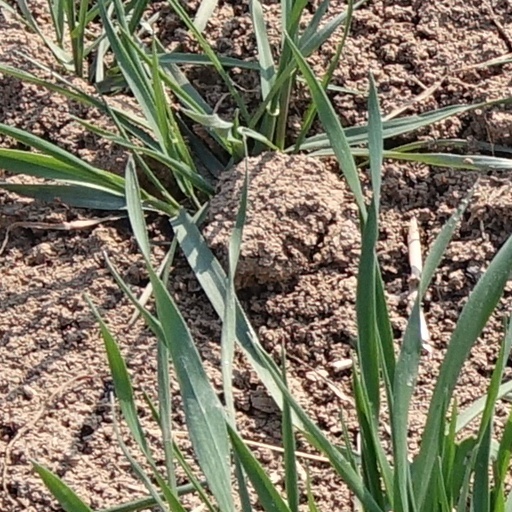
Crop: wheat